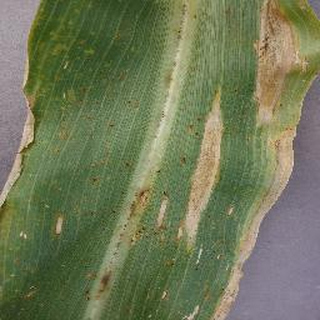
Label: corn_northern_leaf_blight